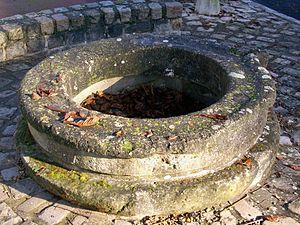
Margelle d'un puits du début du XVe siècle, rénovée en 1989 et exposée sur la place du Calvaire.
Survilliers est une commune française située dans le canton de Goussainville, dans le département du Val-d'Oise en région Île-de-France. Elle appartient à l'unité urbaine de Fosses et à l'aire urbaine de Paris.